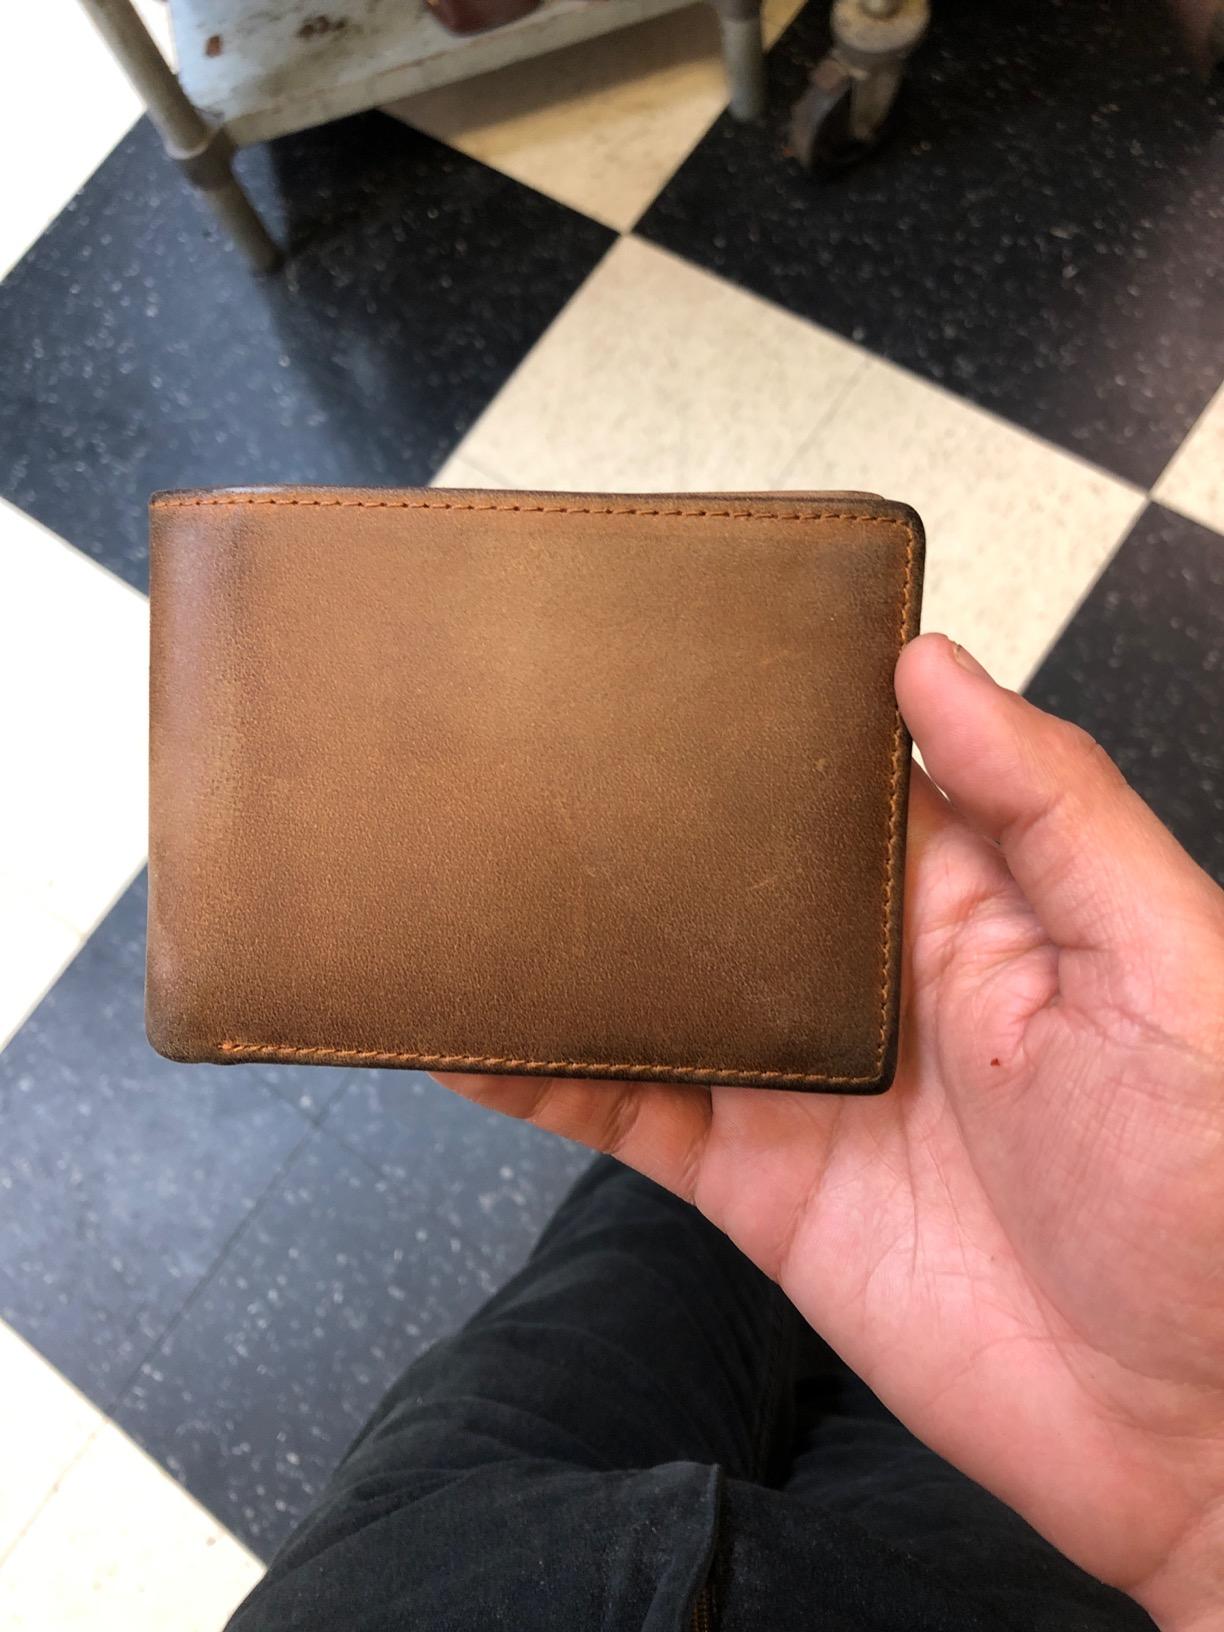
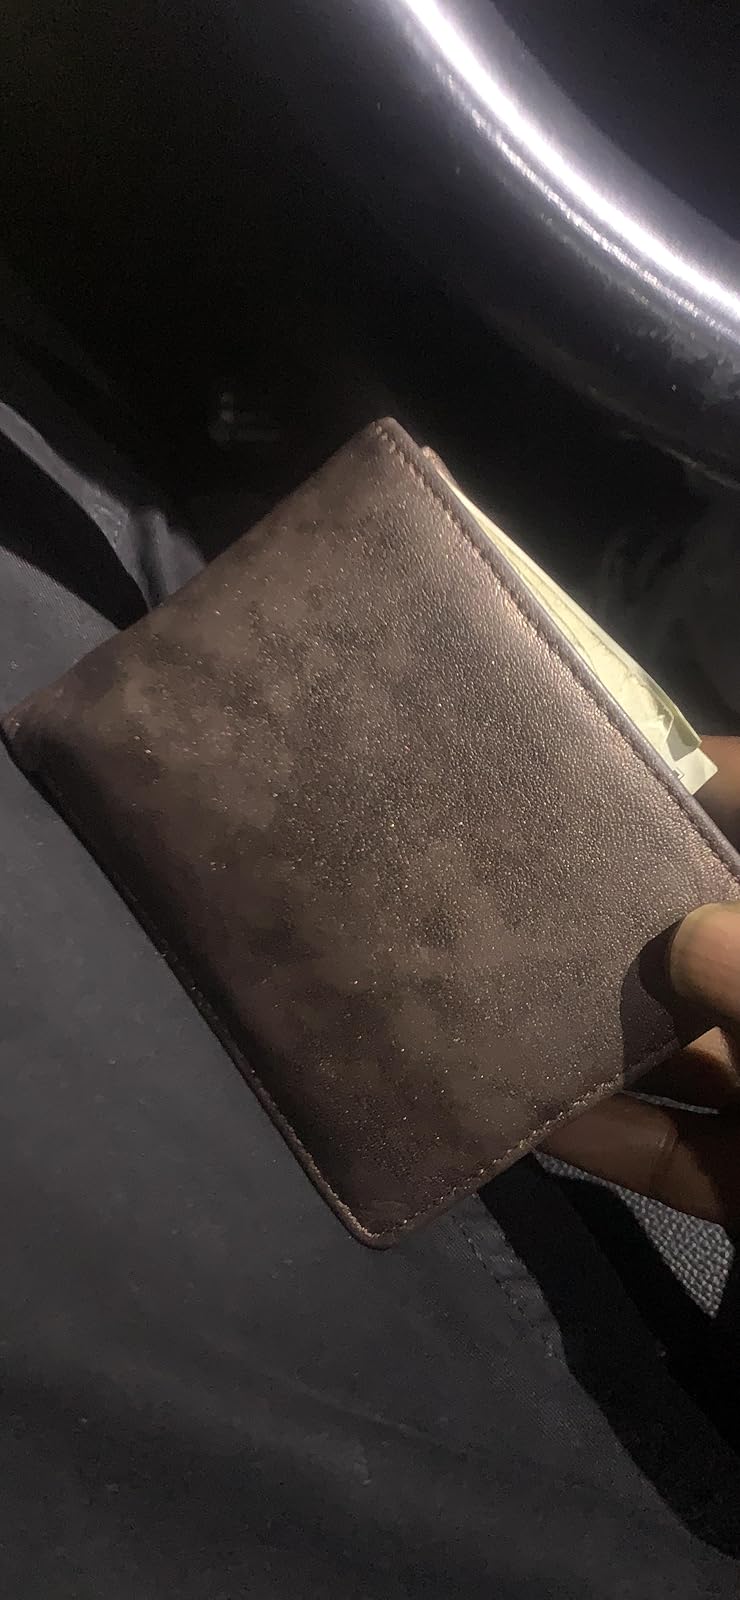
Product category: accessories_wallet
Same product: no